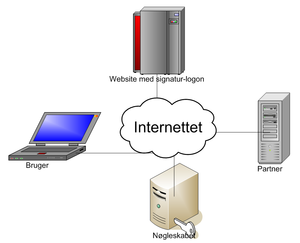
Nøgleskabet
Integration mellem Nøgleskabet og partnere
Nøgleskabet integration
Nøgleskabet™ er en web-applikation udviklet af EDB Gruppen A/S, som muliggør login med Digital signatur på andre sites. Formålet for en bruger er, at han kun behøver huske koden til sin Digitale Signatur for at få adgang til sites, som Nøgleskabet understøtter.